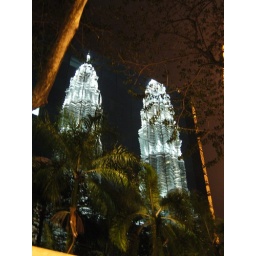
Captured in the glass facade of one of the buildings opposite the twin tower